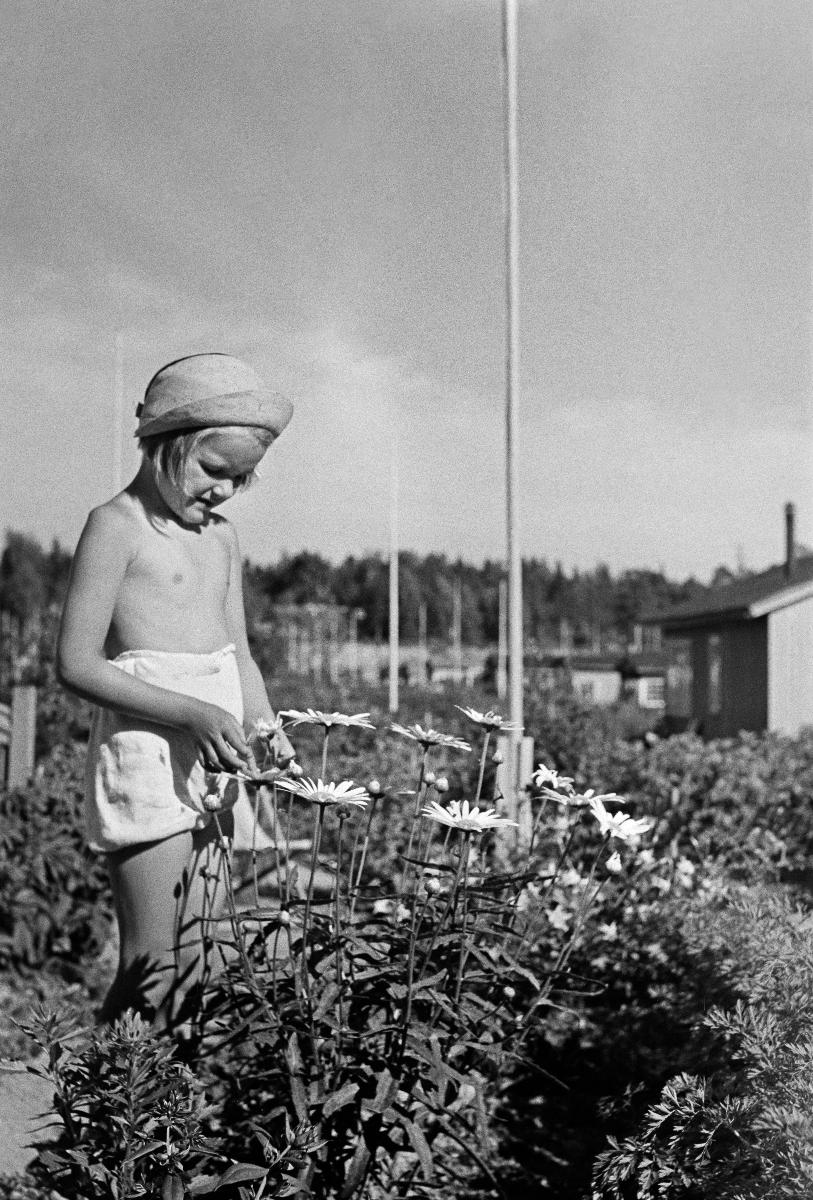
Herttoniemen siirtolapuutarha
Hertonäs koloniträdgård; Herttoniemi Allotment Garden
sisällön kuvaus: Siirtolapuutarha Herttoniemessä Helsingissä heinäkuussa 1940. content description: An Allotment garden in Herttoniemi, Helsinki July 1940. innehållsbeskrivning: Koloniträdgård i Hertonäs Helsingfors i juli 1940.
Kuvaaja: Sundström, Hugo, kuvaaja
Vuosi: 1940
Paikka: Suomi, Uusimaa, Helsinki
Aiheet: HBL; siirtolapuutarhat; lapset (ikäryhmät); kukat (kasvit); allotment gardens; children (age groups); flowers (plants); gardening; flowers; children; koloniträdgårdar; barn (åldersgrupper); blommor (växter); trädgårdsskötsel; växter; barn